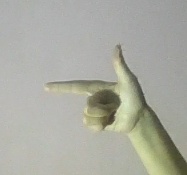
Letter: yaa